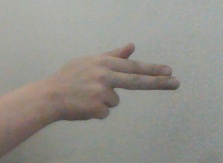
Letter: ghain